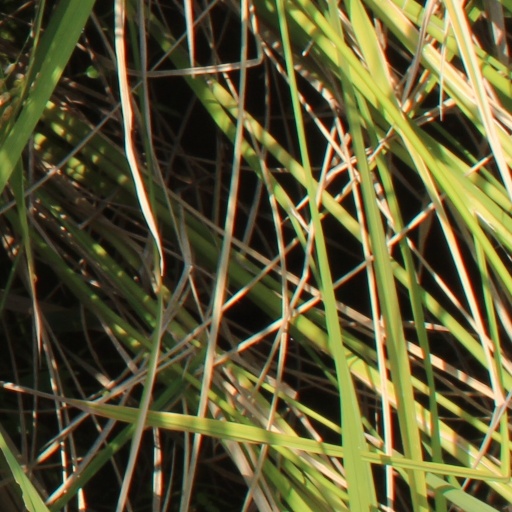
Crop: rice